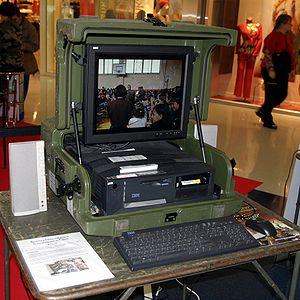
Ordinateur de campagne IBM utilisé par le Système d'information pour le commandement des forces.
Le Système d'Information pour le Commandement des Forces est un système d'aide au commandement du niveau des état-majors de forces qui fait partie de la NEB dont il est un maillon essentiel, au sein de l'Armée de terre française. Il est développé dans les années 2000 par Thales. Il est composé de logiciels et de fonctions intégrés à l'environnement Windows de Microsoft.